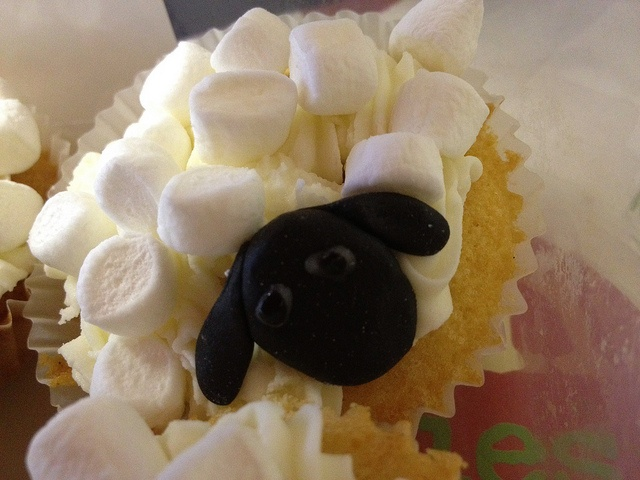
A cupcake that resembles a sheep is on a plate.
Cupcake decorated with icing and marshmallows to look like it is a sheep.
A vanilla cupcake with a sheep decorated on the top of it
Cupcake made into a sheep with many marshmallows.
A cupcake that is made to look like a sheep